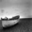
Label: ship